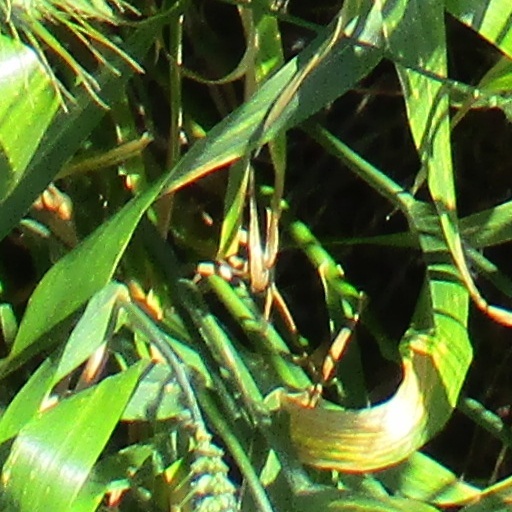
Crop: wheat